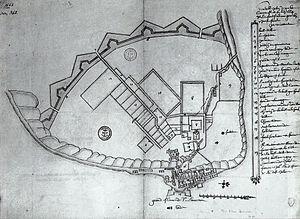
Jean Bourdon, Plan de Québec (1664). «
Marie-Madeleine de Vignerot, dame de Combalet, duchesse d’Aiguillon, née en 1604 à Glénay et morte en 1675 à Paris, est une salonnière française, nièce du cardinal de Richelieu.